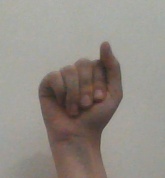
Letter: saad